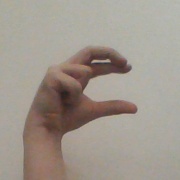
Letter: thal